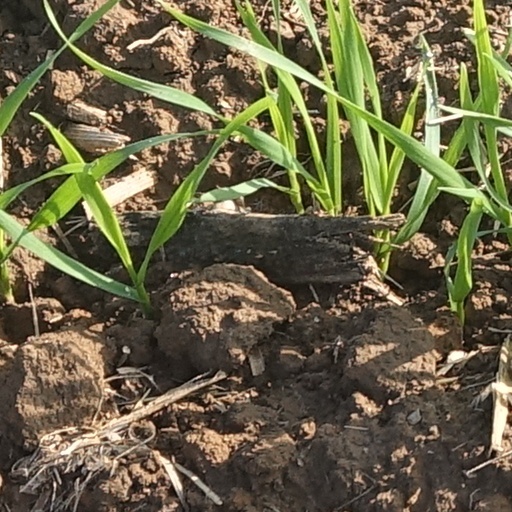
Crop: wheat